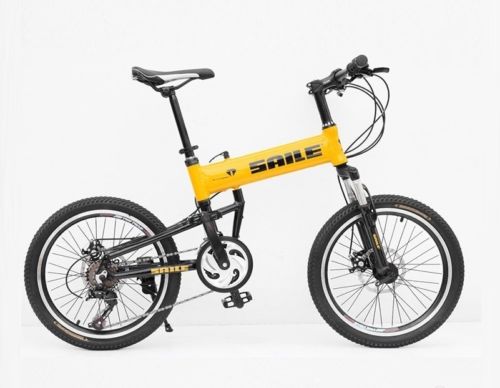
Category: bicycle